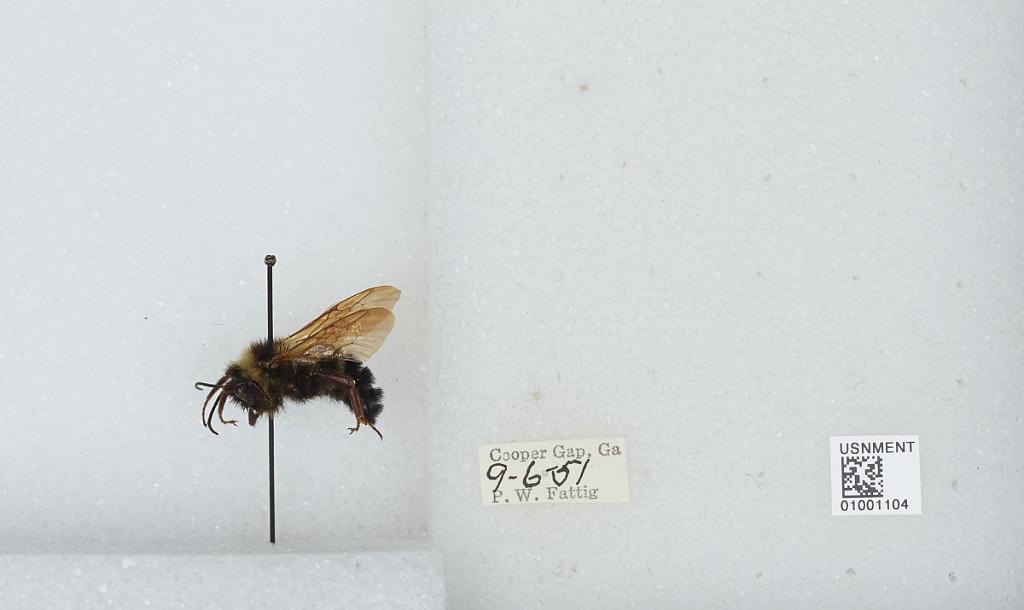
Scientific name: Bombus (Psithyrus) citrinus (Smith)
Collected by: P. Fattig
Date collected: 1951-9-6
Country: United States
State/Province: Georgia
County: Lumpkin
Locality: Cooper Gap
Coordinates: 34.6531, -84.0842